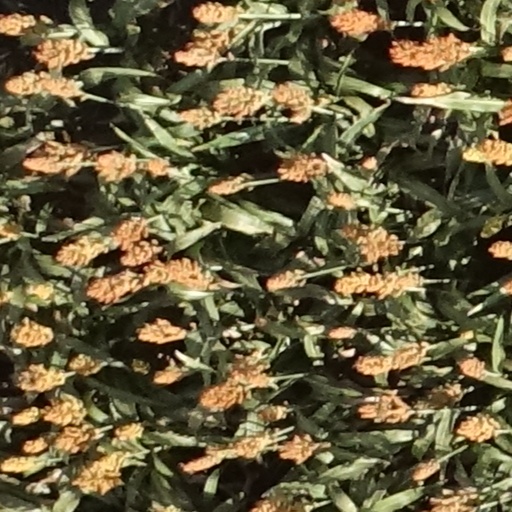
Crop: sorghum